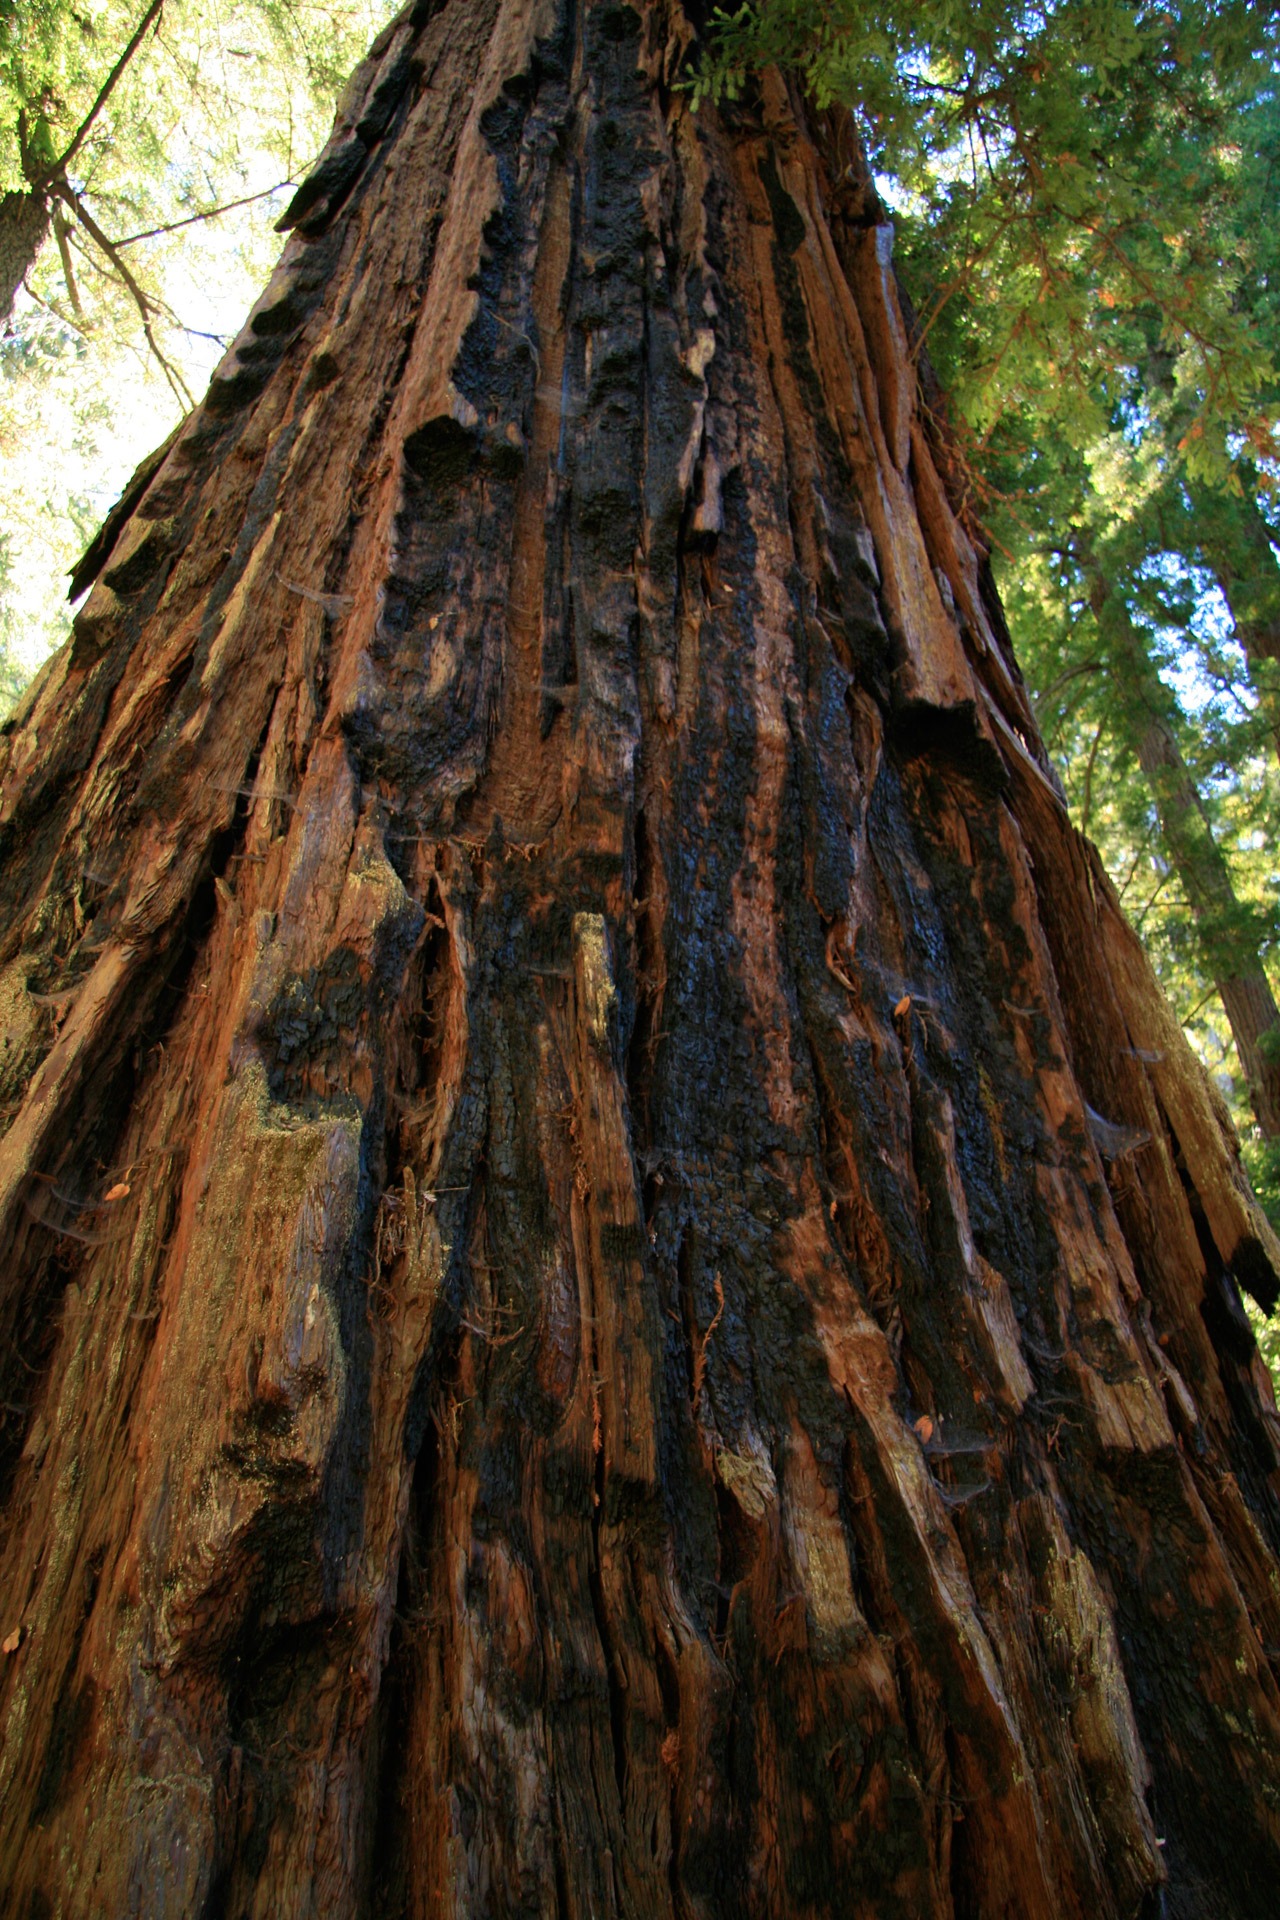
tree, nature, forest, path, pathway, outdoor, rock, wilderness, branch, growth, plant, wood, hiking, trail, leaf, view, trunk, bark, travel, formation, walk, wild, environment, foliage, rural, canopy, jungle, tranquil, scenic, hike, lush, natural, autumn, scenery, america, ancient, california, botanical, majestic, life, redwood, ecology, trees, outdoors, woods, american, secluded, forestry, rainforest, branches, tall, deciduous, giant, way, big, grove, scene, dramatic, large, huge, woodland, habitat, footpath, old growth forest, natural environment, woody plant